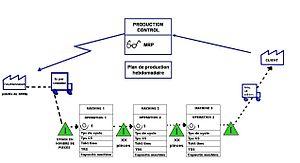
Value stream mapping, ou Cartographie des chaines de valeur en français, est une méthode de lean manufacturing de cartographie d'un processus.